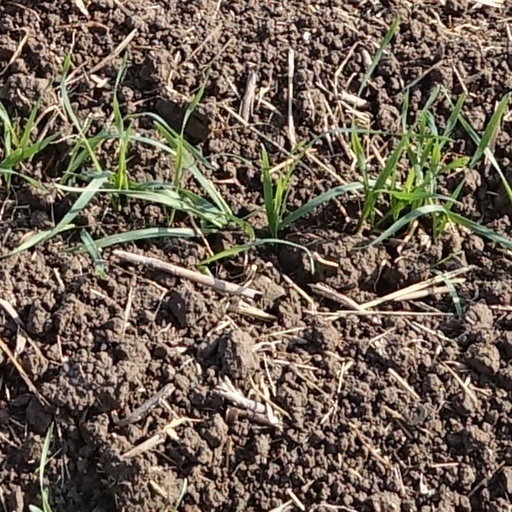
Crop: wheat